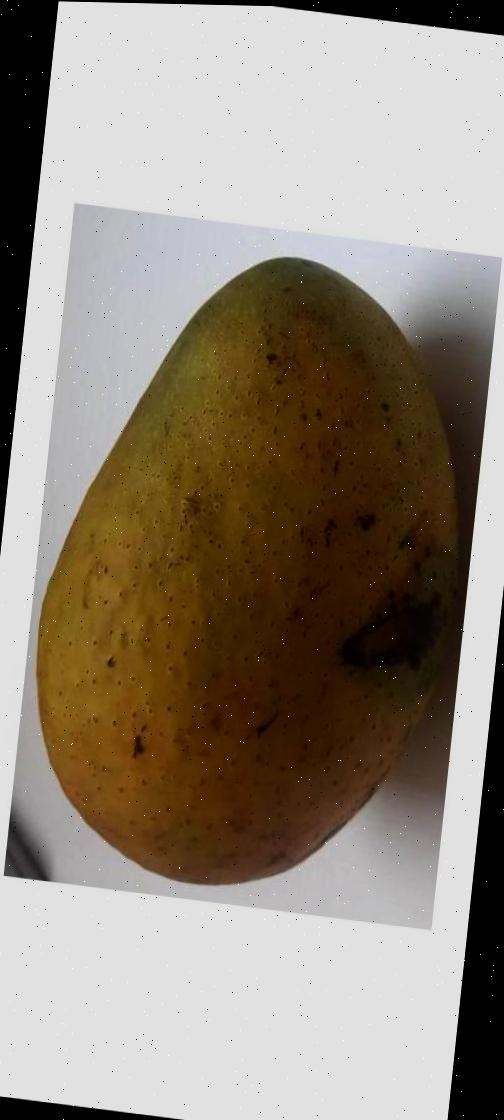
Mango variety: Ashshina Classic